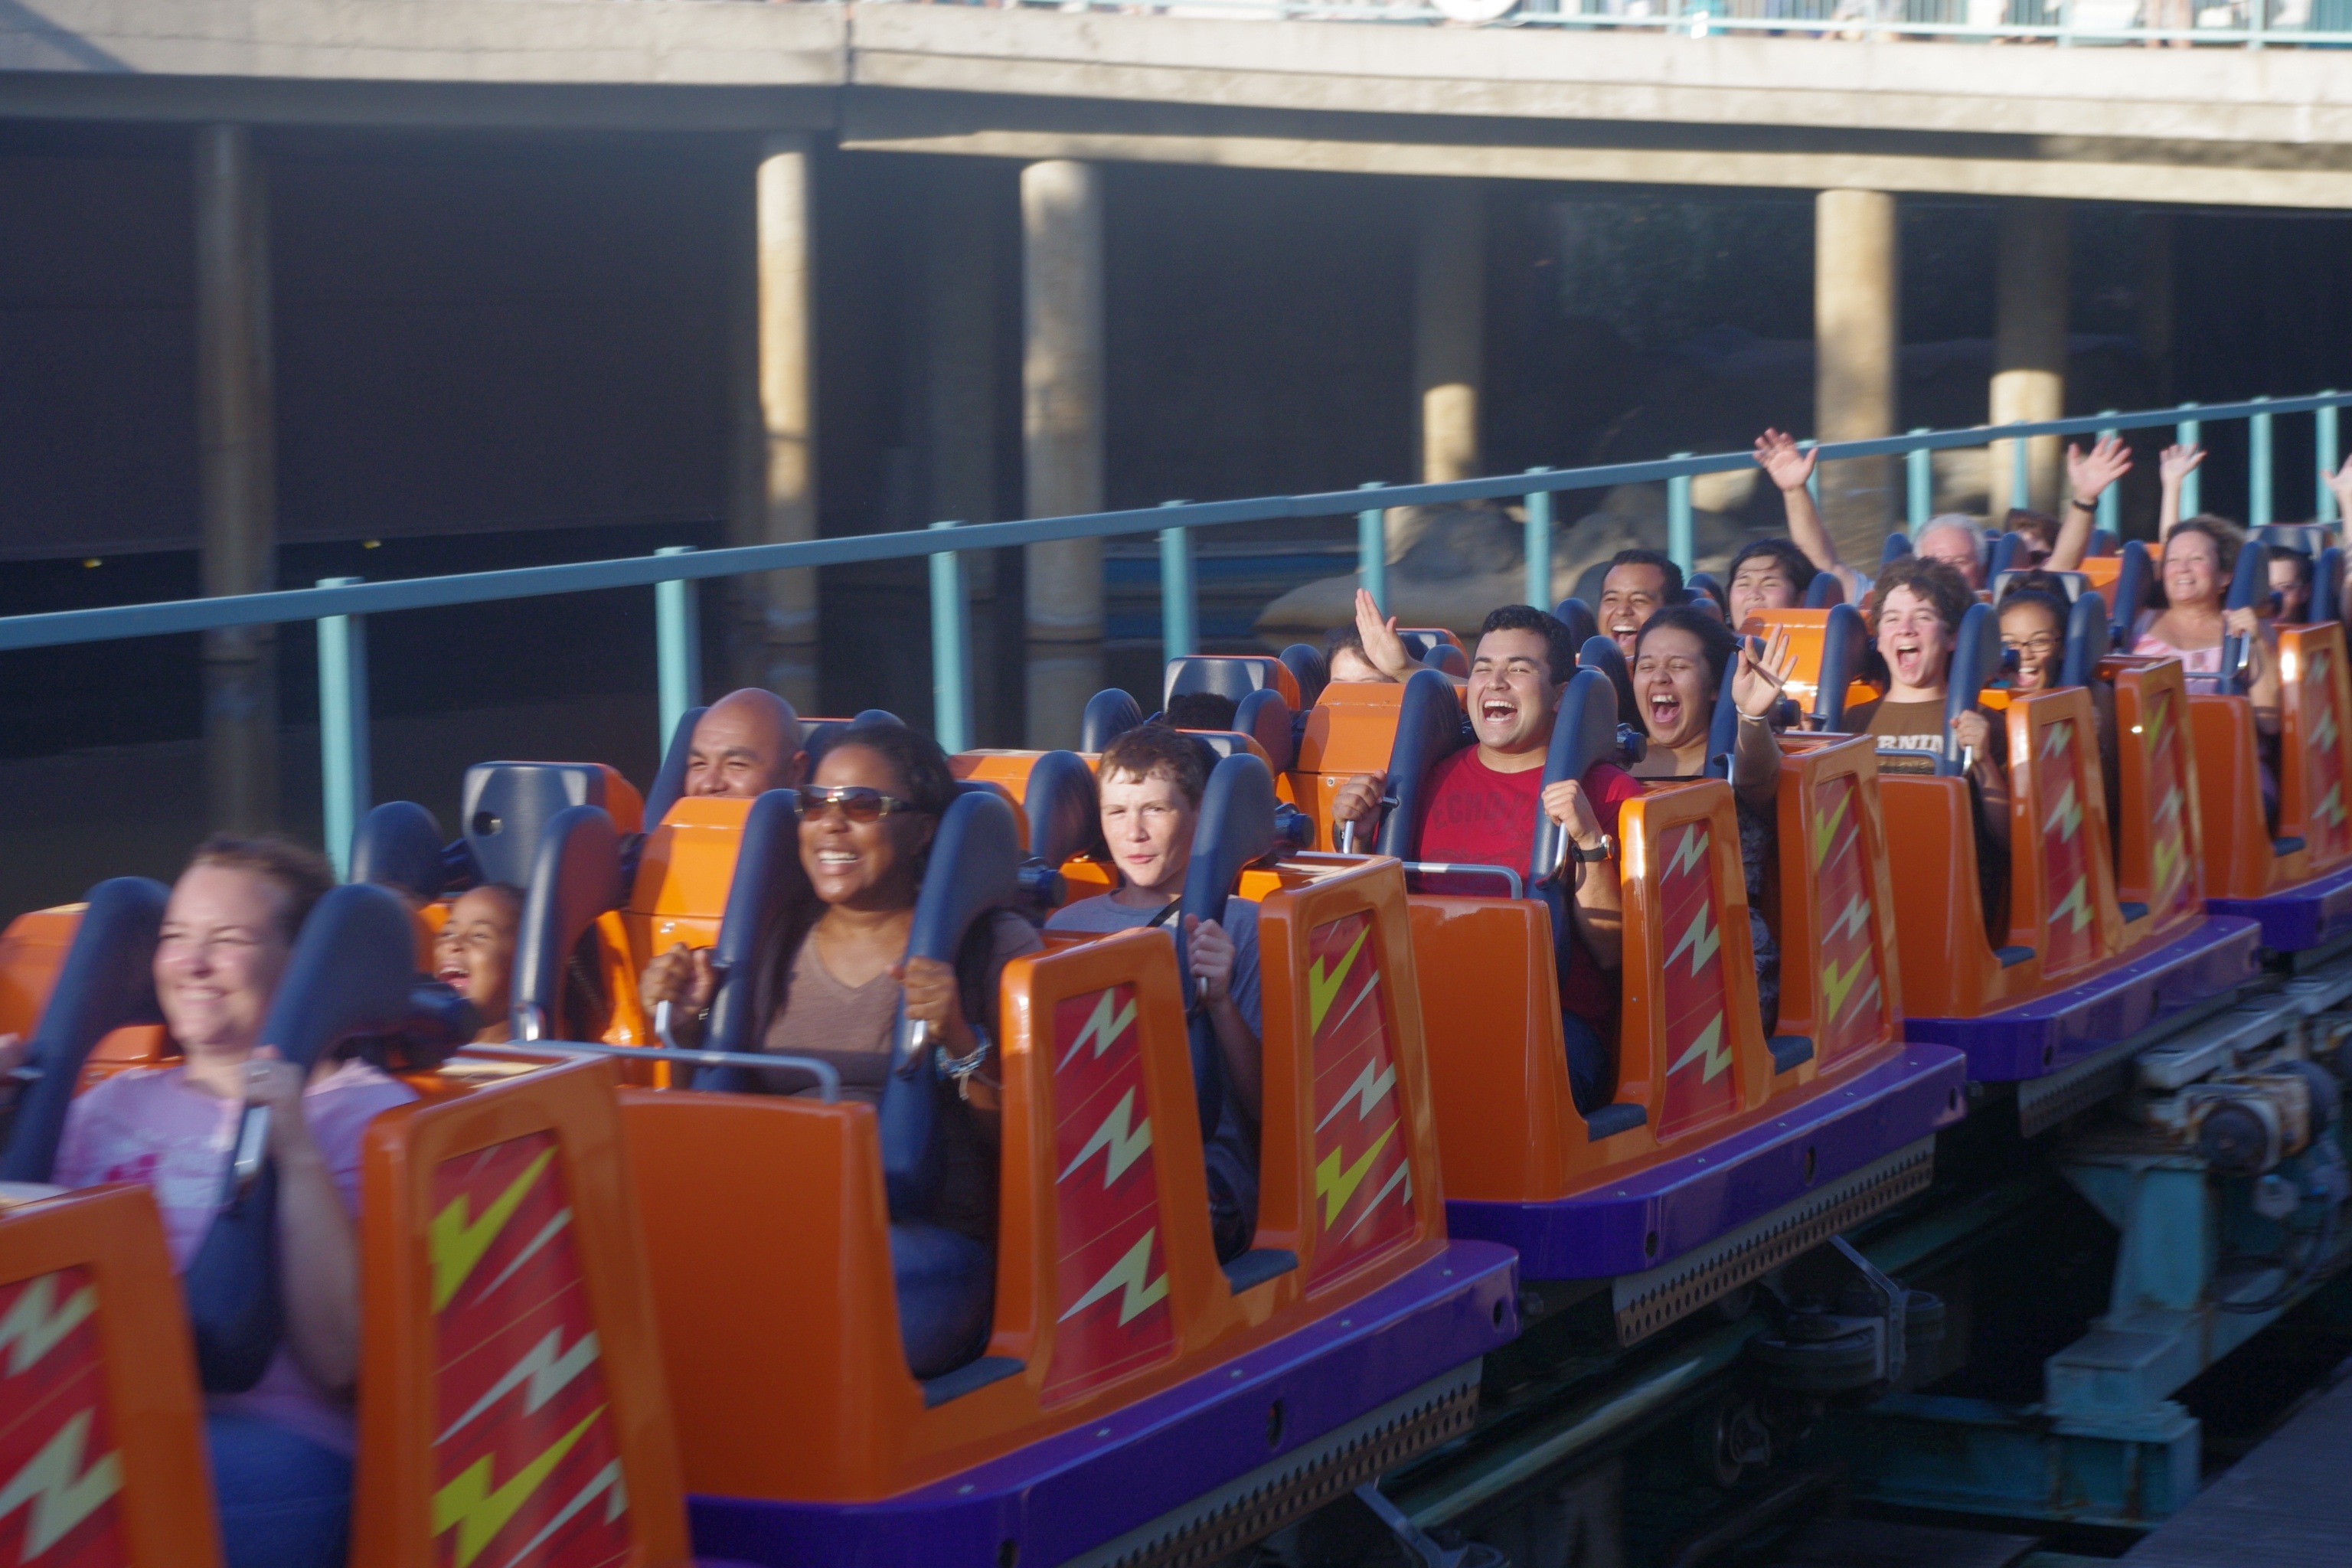
adventure, amusement park, park, ride, coaster, california, roller, amusement, thrills